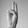
ASL letter: U